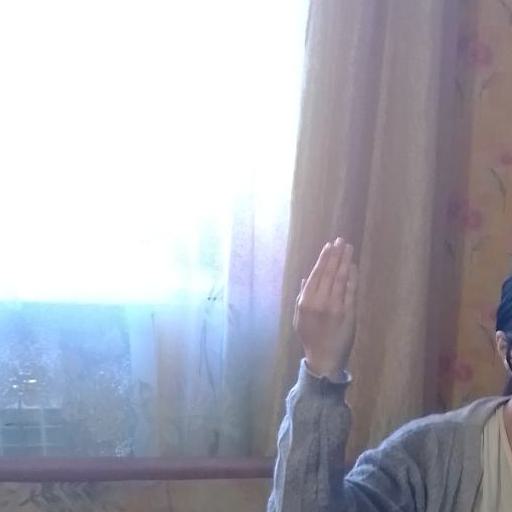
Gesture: stop_inverted